Sky position (RA, Dec in degrees): 338.978, -0.4864
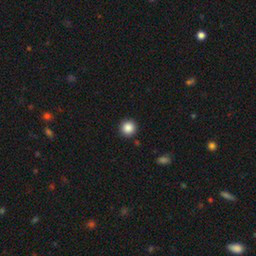
Galaxy morphology: Round Smooth Galaxies